Tourism in Madagascar

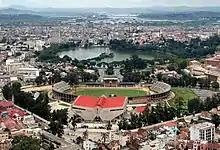
Antananarivo, Madagascar's capital city

312,000 tourists visited Madagascar in 2006. Since 1990, the number of tourists in the country has grown at an average rate of 11% each year. 60% of its tourists are French, who form the majority because of cultural and historical links between the countries, and flight routes. People who are interested in the country's botany, lemurs, birds, or natural history also make up a large part of its visitors. These visitors often travel as part of a tour and stay in the country for a long period of time.